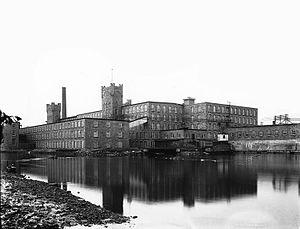
Photographie, Montreal Cotton Mills, Valleyfield, QC, vers 1900, N. M. Hinshelwood, Plaque sèche à la gélatine, 16 x 21 cm
Salaberry-de-Valleyfield, auparavant Pointe-du-Lac et Sainte-Cécile-de-Valleyfield, familièrement appelée Valleyfield et surnommée la capitale du Suroit et la Venise du Québec, est une ville québécoise située dans la municipalité régionale de comté de Beauharnois-Salaberry dans la région de la Montérégie. Elle compte plus de 42 000 habitants, ce qui fait d'elle la 29ᵉ ville la plus peuplée du Québec ainsi que la 118ᵉ ville la plus peuplée du Canada.